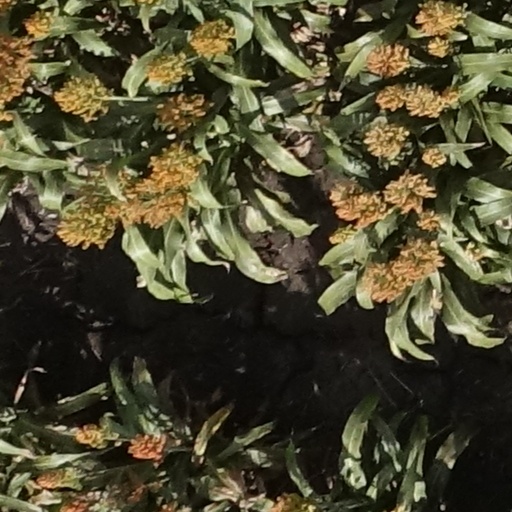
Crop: sorghum